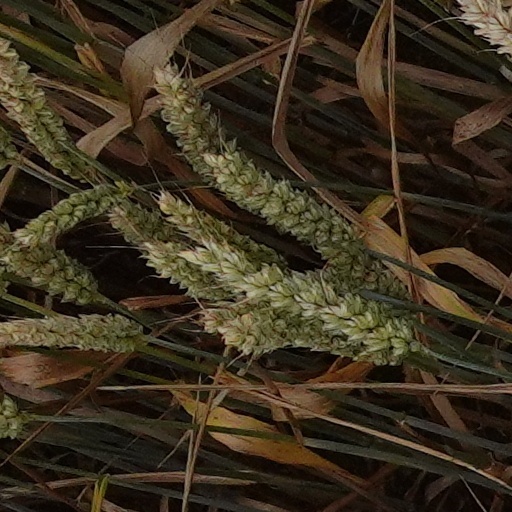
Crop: wheat